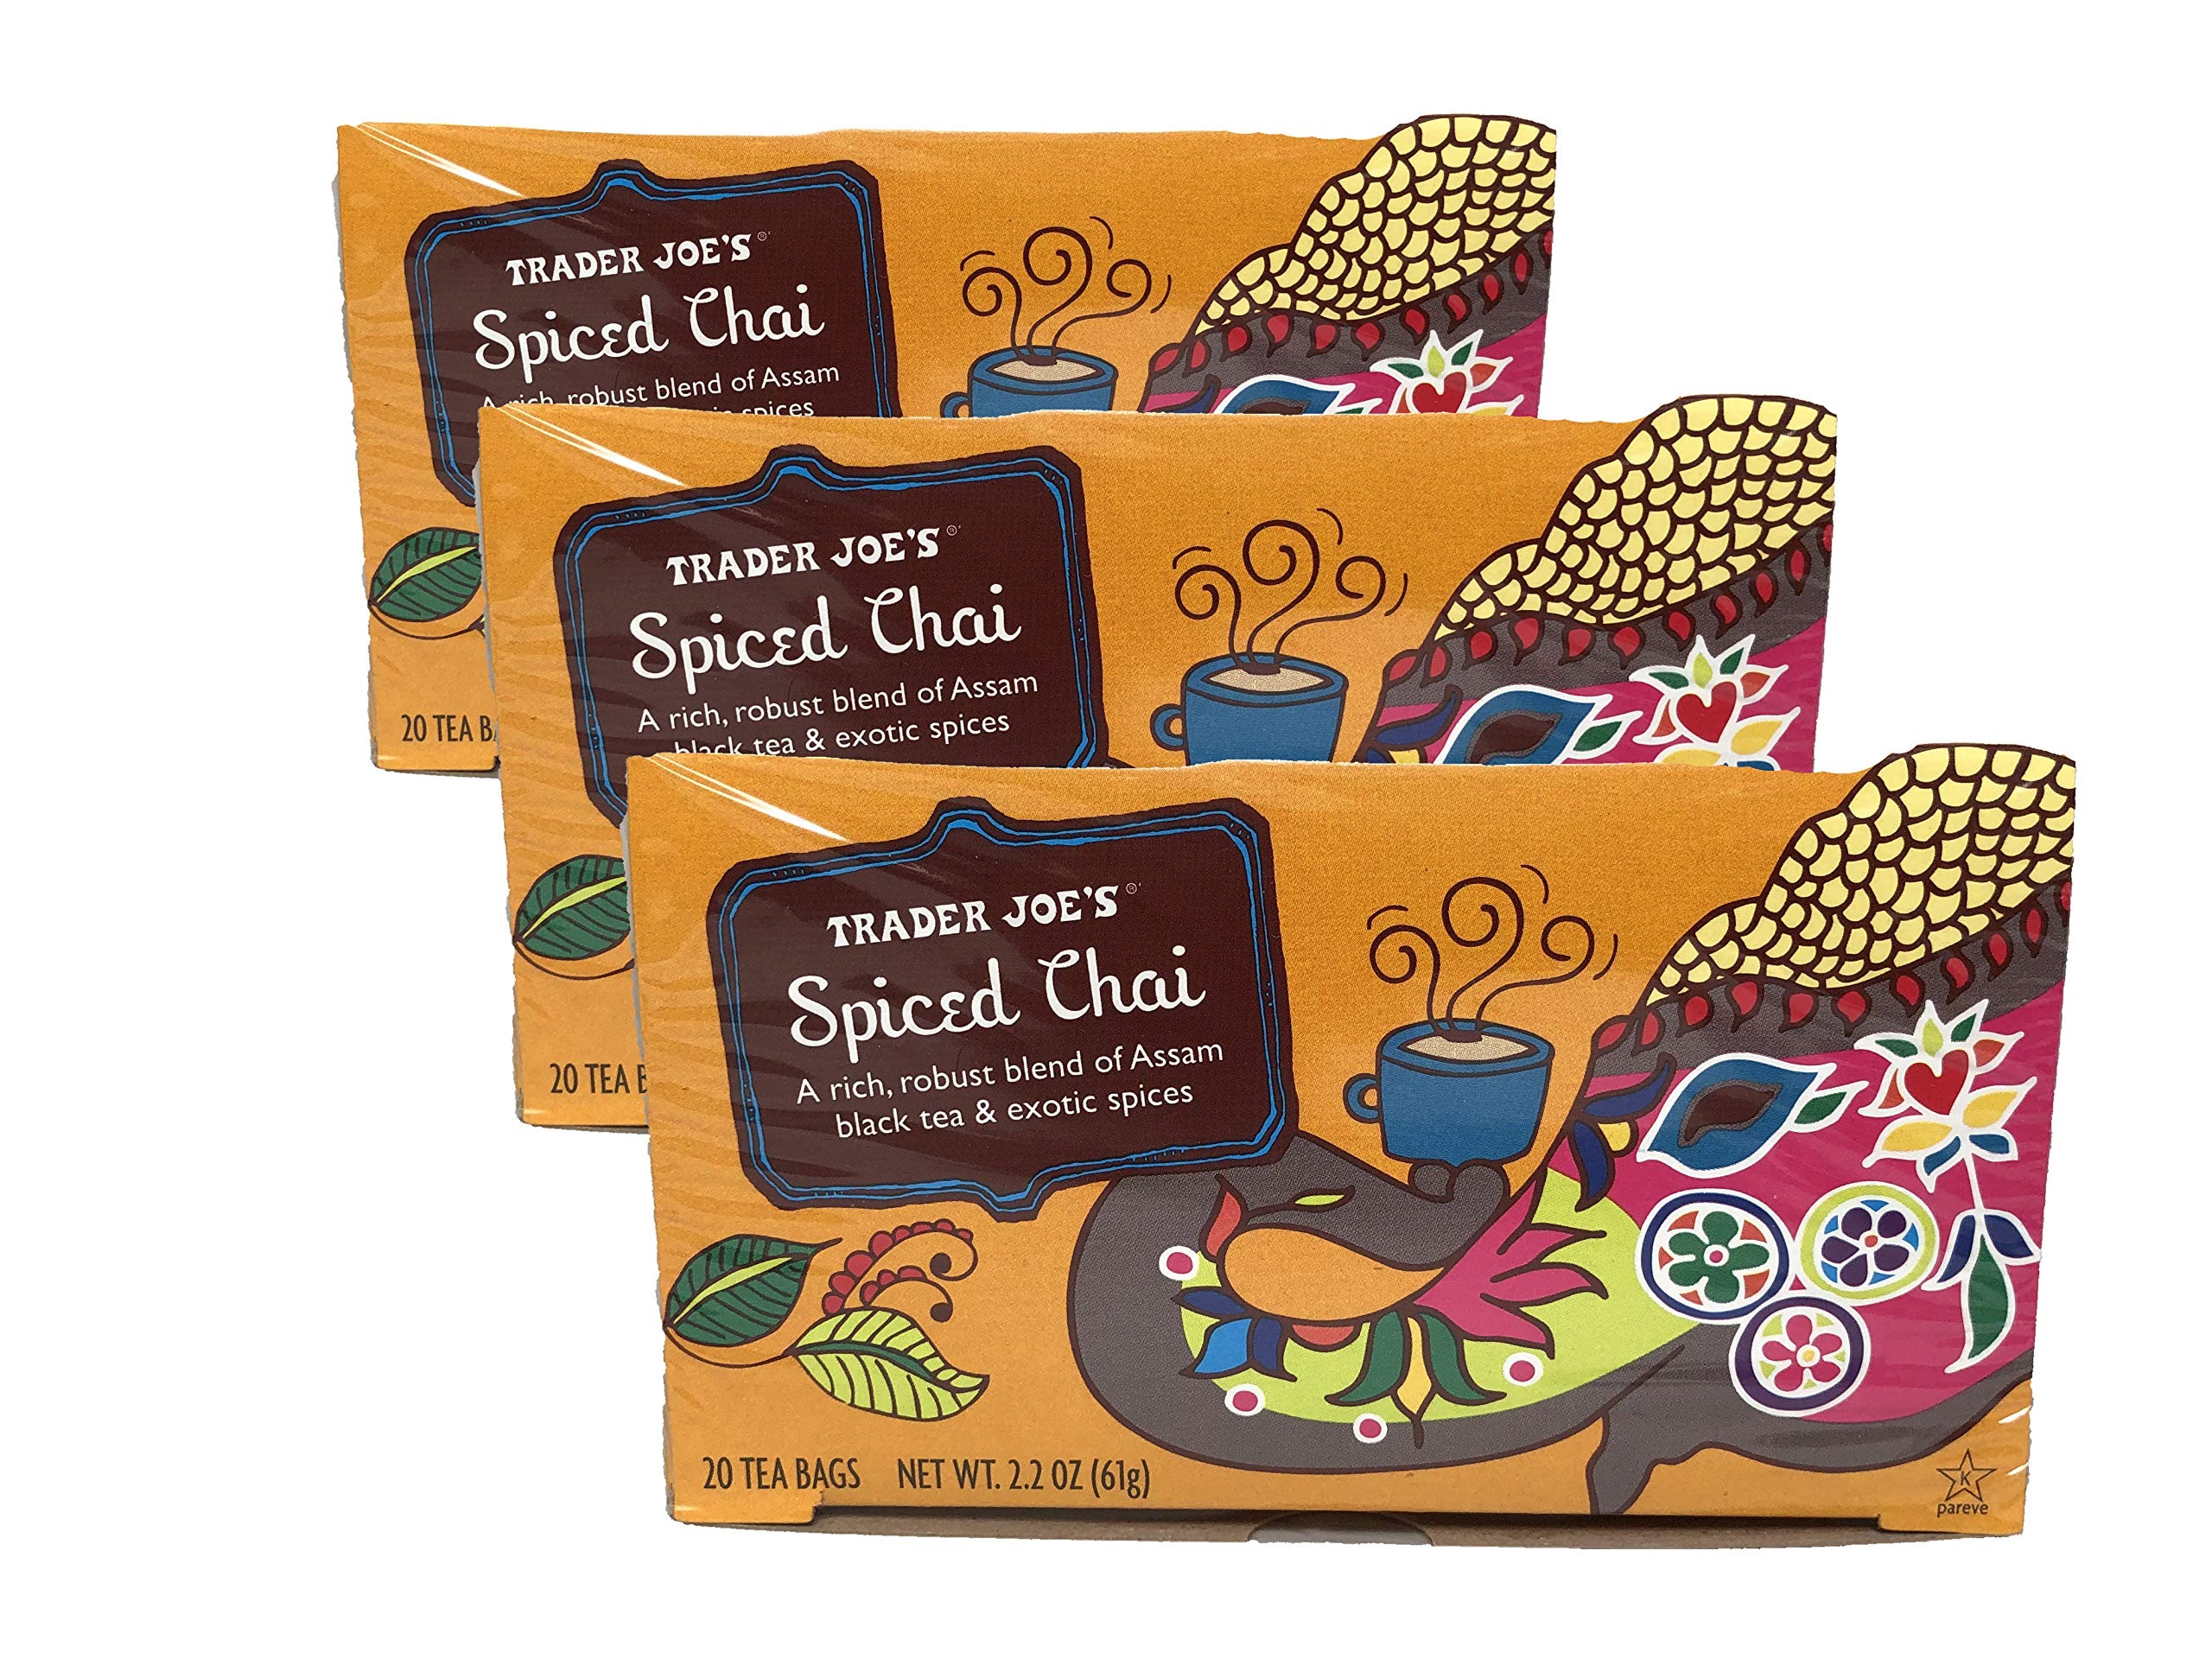
Item Name: Trader Joe's Spiced Chai Assam Black Tea &Exotic Spices 20 Tea Bags 2.2 Oz. (Pack of 3)
Bullet Point: A Lively Blend Of Black Tea And Warm Spices
Product Description: Carefully pour boiling water over one tea bag and steep for three to five minutes - we've found this to be the ideal time to achieve the perfect balance of tea-to-spice flavors.
Value: 60.0
Unit: Count

Price: 22